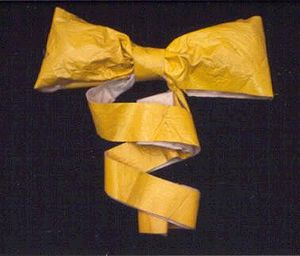
Gule sløjfe
Penelope Laingens gule sløjfe.
Den gule sløjfe er et af de tidligste etablerede farvesløjfer som benyttes til at skabe opmærksomhed omkring et emne.